Cross of Iron

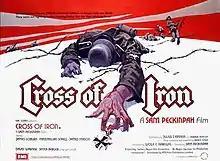
British quad format film poster

Cross of Iron (German: "Steiner – Das Eiserne Kreuz", lit. "Steiner – The Iron Cross") is a 1977 war film directed by Sam Peckinpah, featuring James Coburn, Maximilian Schell, James Mason and David Warner. Set on the Eastern Front in World War II during the Soviets' Caucasus operations against the German Kuban bridgehead on the Taman Peninsula in late 1943, the film focuses on the class conflict between a newly arrived, aristocratic Prussian officer who covets winning the Iron Cross and a cynical, battle-hardened infantry NCO.